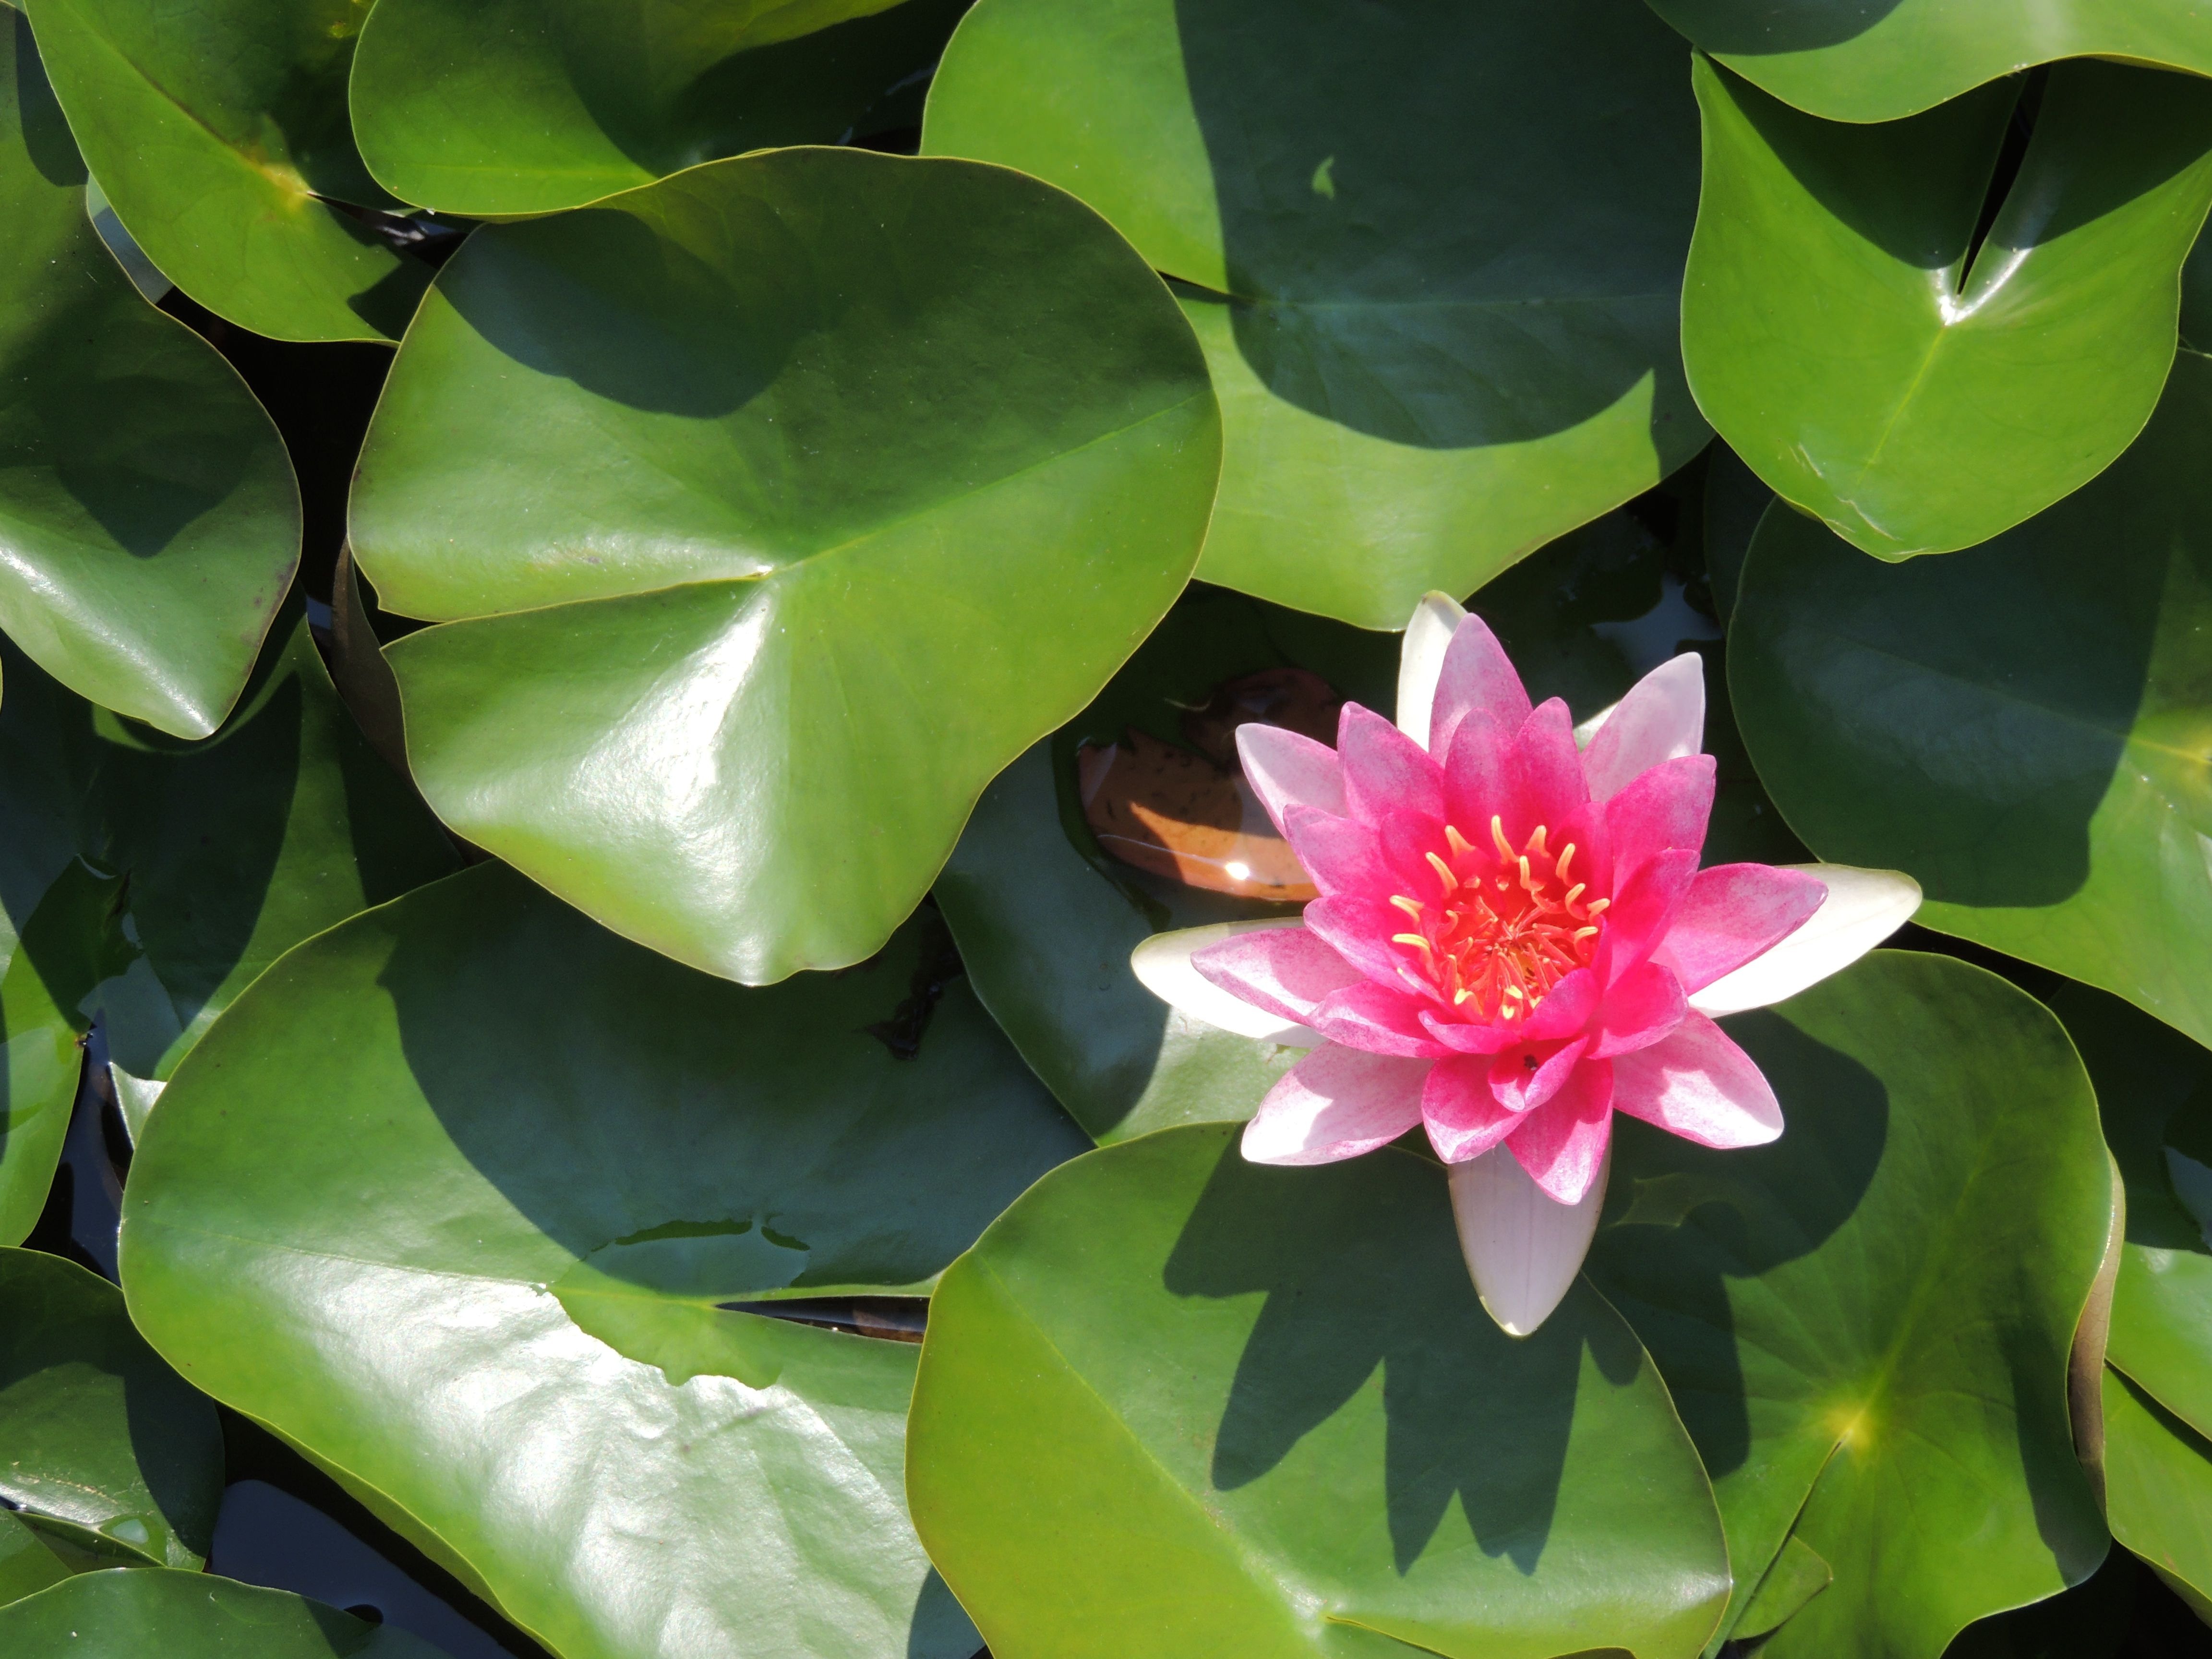
nature, blossom, plant, leaf, flower, petal, bloom, green, red, botany, sacred lotus, aquatic plant, flora, water lily, lotus, flowering plant, land plant, lotus family